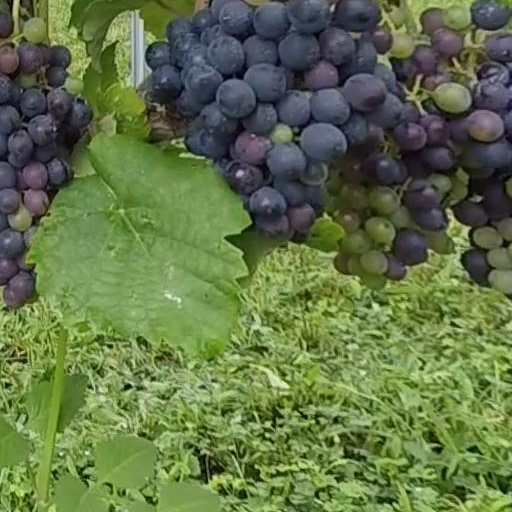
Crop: grape